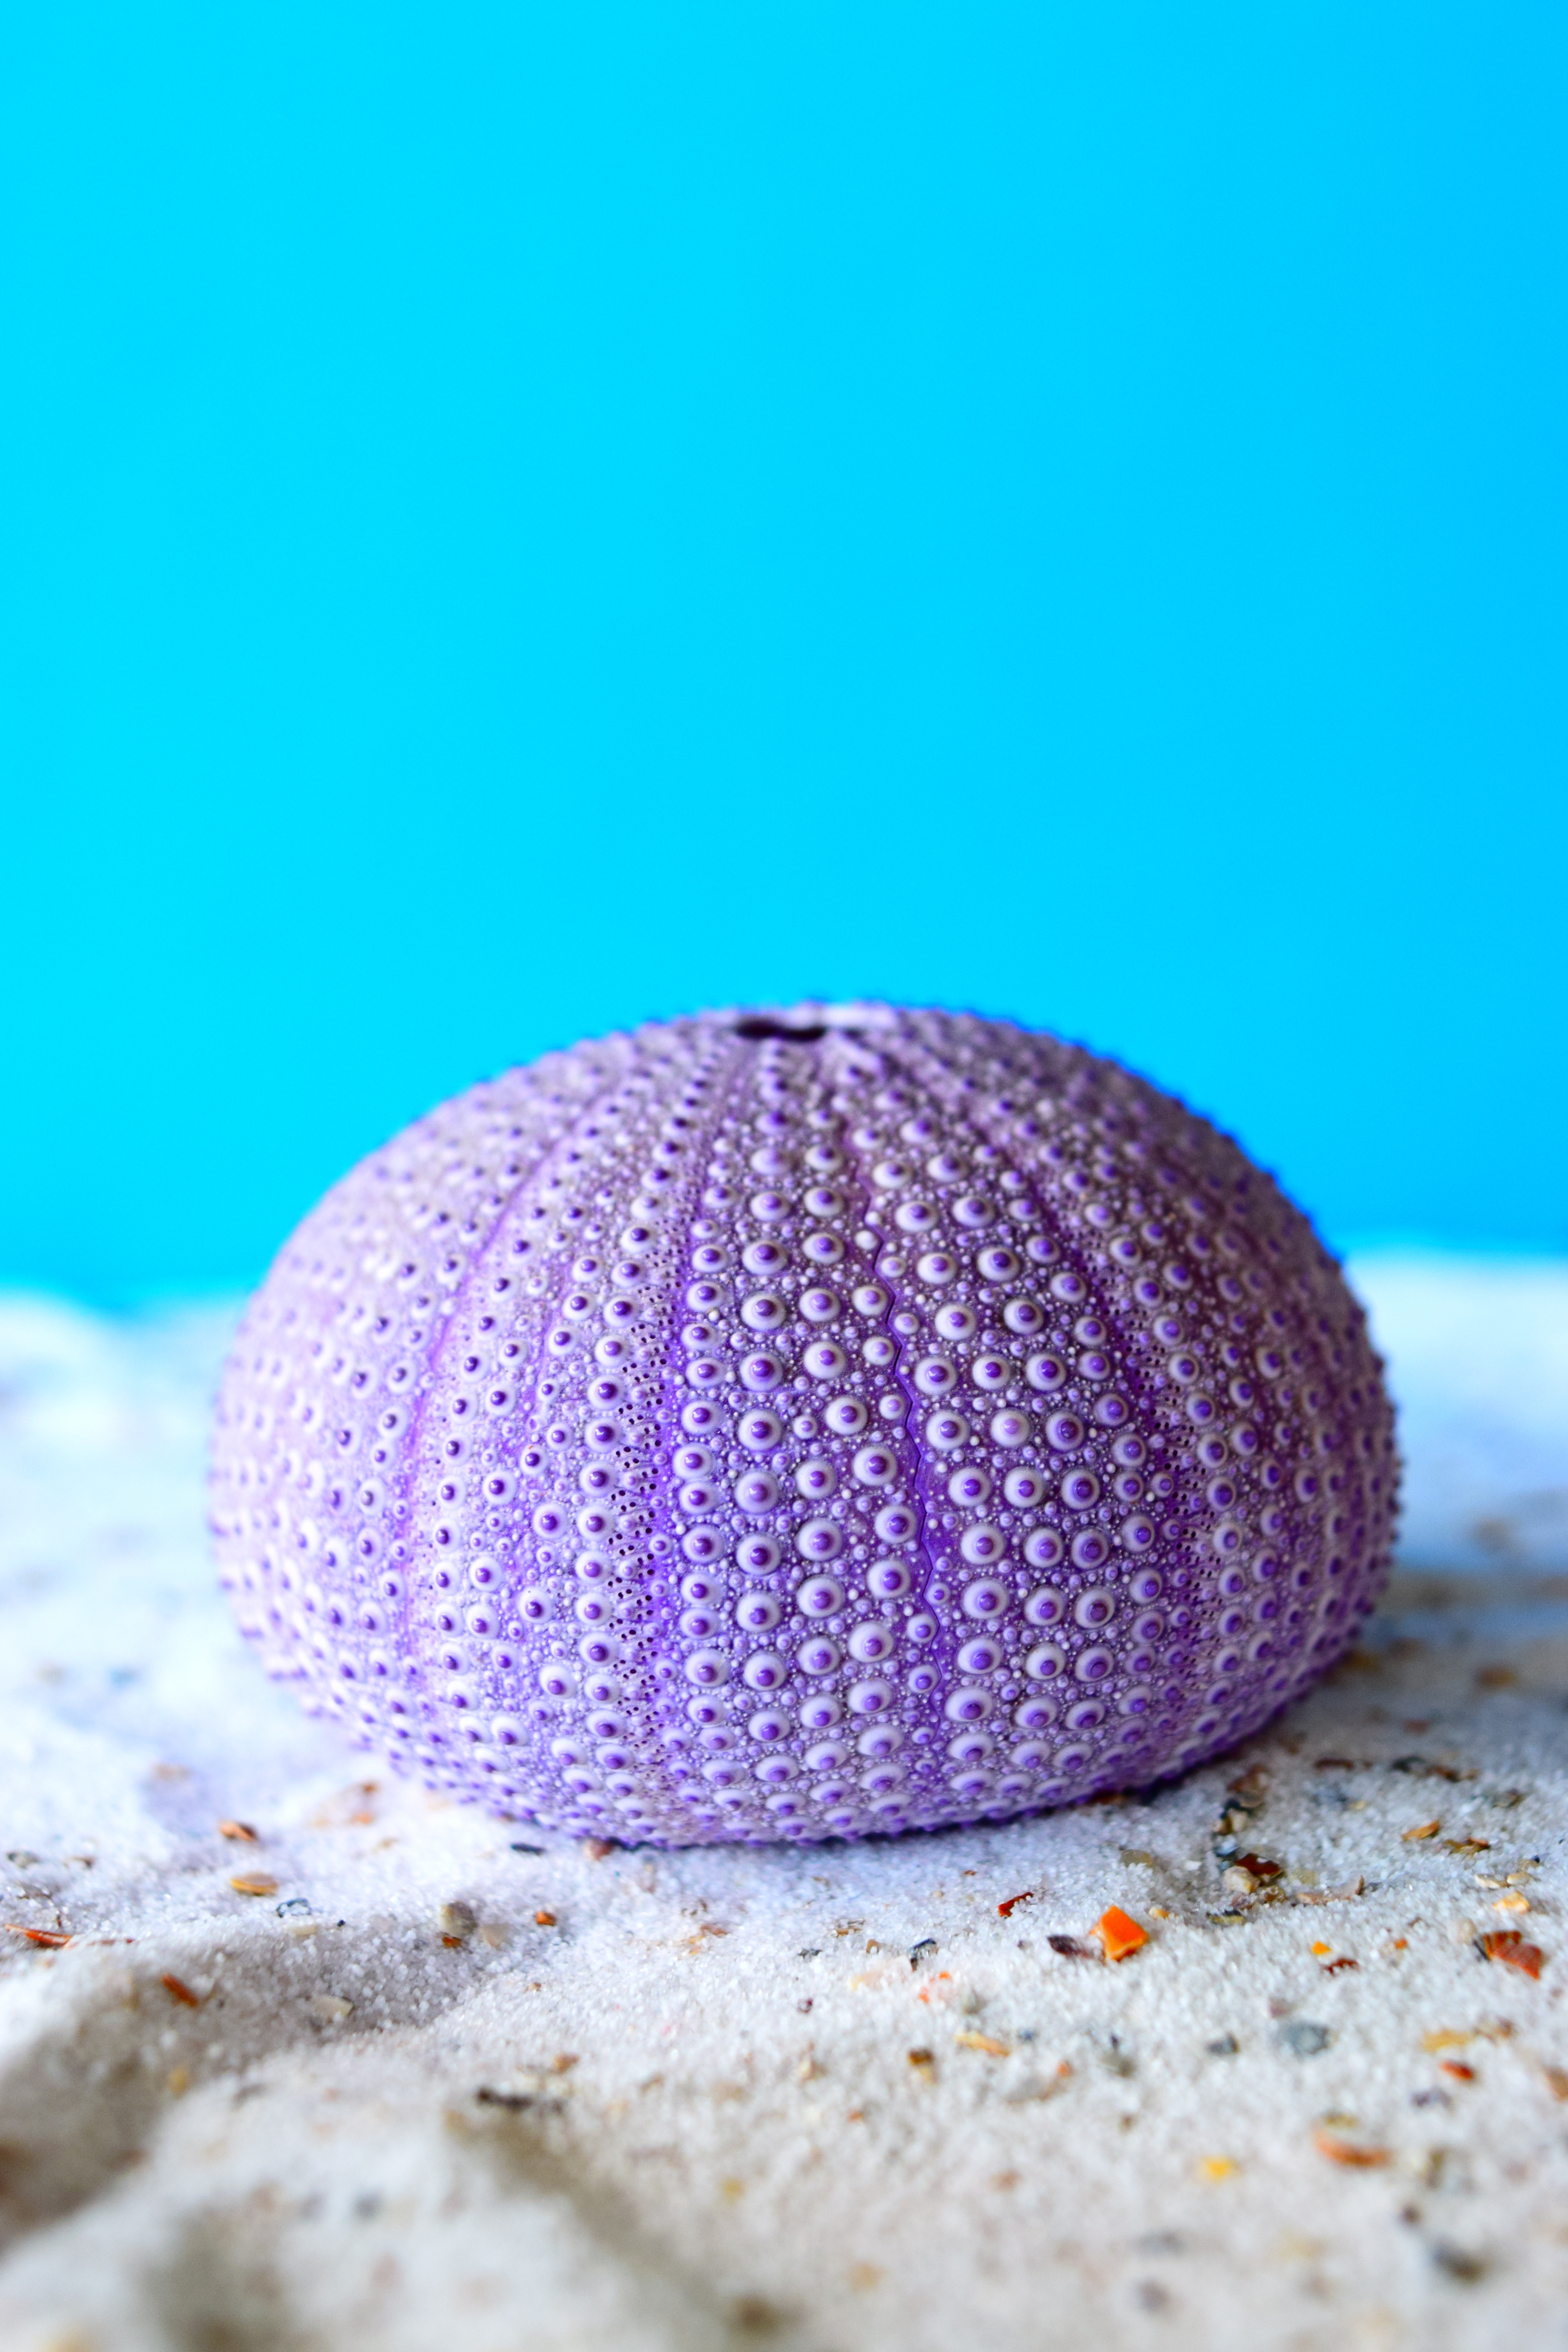
sea, sand, blue, material, circle, coral, invertebrate, seashell, close up, art, sea urchin, macro photography, echinoderm, sea urchins, marine invertebrates